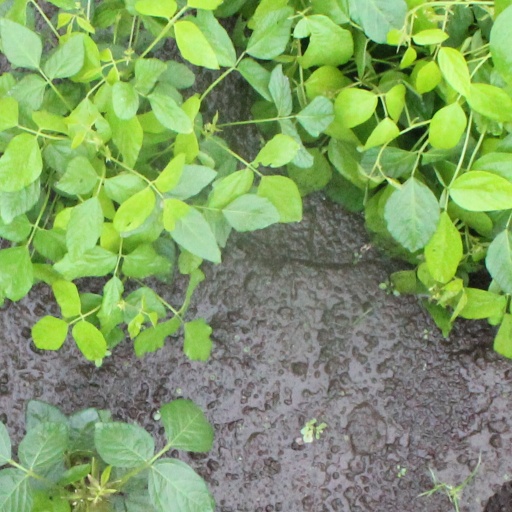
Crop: soybean